Red Orchestra (espionage)

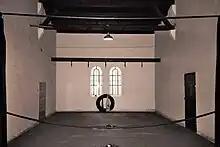
The interior of the Plötzensee Memorial in Berlin

In Paris, Trepper's assistants were Grossvogel and Polish Jew Hillel Katz, who was the group's recruiter. Trepper contacted General Ivan Susloparov, Soviet Military attaché in the Vichy government, both in an attempt to reconnect with Soviet intelligence and locate another transmitter. Trepper came under the supervision of Susloparov who charged him with building an espionage network that targeted military intelligence. After passing his intelligence to Susloparov, Trepper started to organise a new cover company by recruiting Belgian businessman Nazarin Drailly. On 19 March 1941, Drailly became the main shareholder in the Simexco company, located in Brussels. Trepper also created a similar company in Paris that was known as Simex and was run by former Belgian diplomat Jules Jaspar along with French commercial director Alfred Corbin. Trepper who used the alias "Jean Gilbert", a Frenchman was also a director of the firm. Both companies sold black market goods to the Germans but their best customer was Organisation Todt, the civil and military engineering organisation of Nazi Germany. The two firms gave Trepper access to industrialists and businessmen, but he was always careful to remain in the background in any deal but ensured that suitable questions were asked and that he dealt only with people in responsible positions.